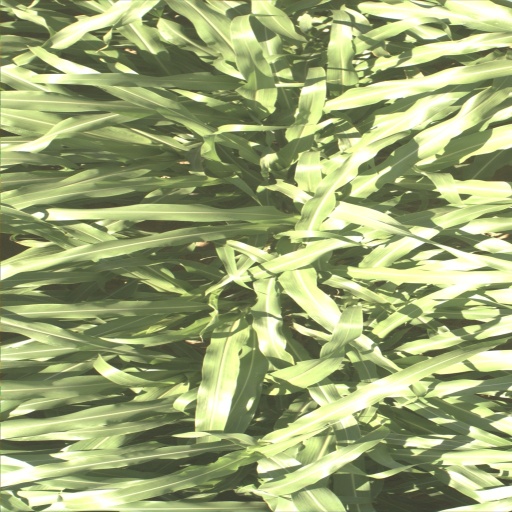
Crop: sorghum